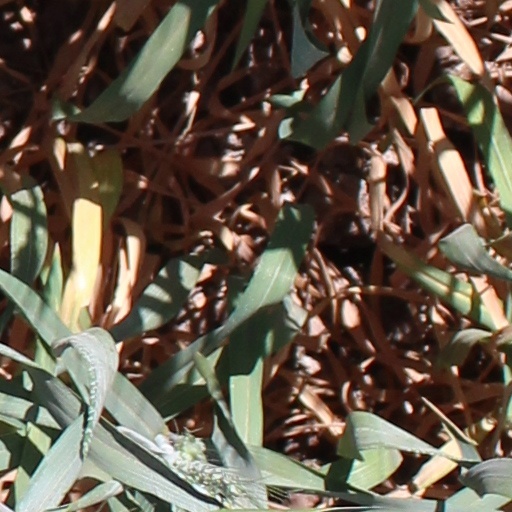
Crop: wheat